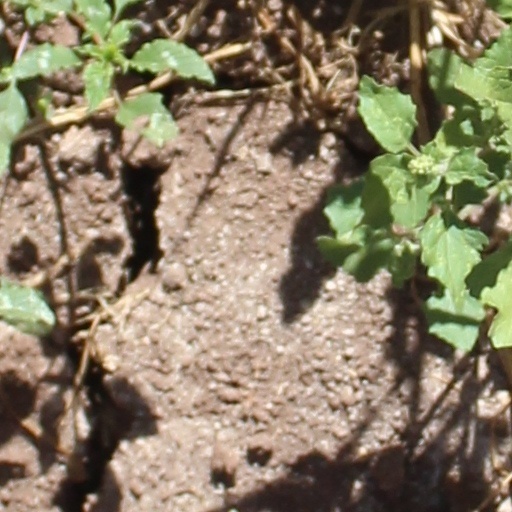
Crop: wheat